Charles William Ferdinand, Duke of Brunswick

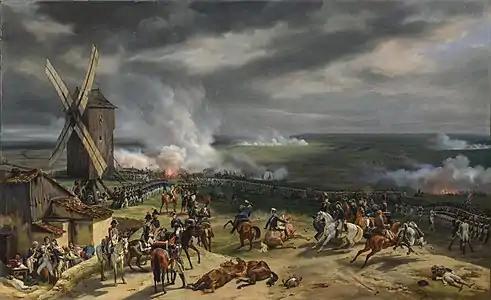
The Battle of Valmy, painted by Horace Vernet.

The "Brunswick Proclamation" or "Brunswick Manifesto" that he now issued from Coblenz on 25 July 1792, threatened war and ruin to soldiers and civilians alike, should the Republicans injure Louis XVI and his family. His avowed aim was: